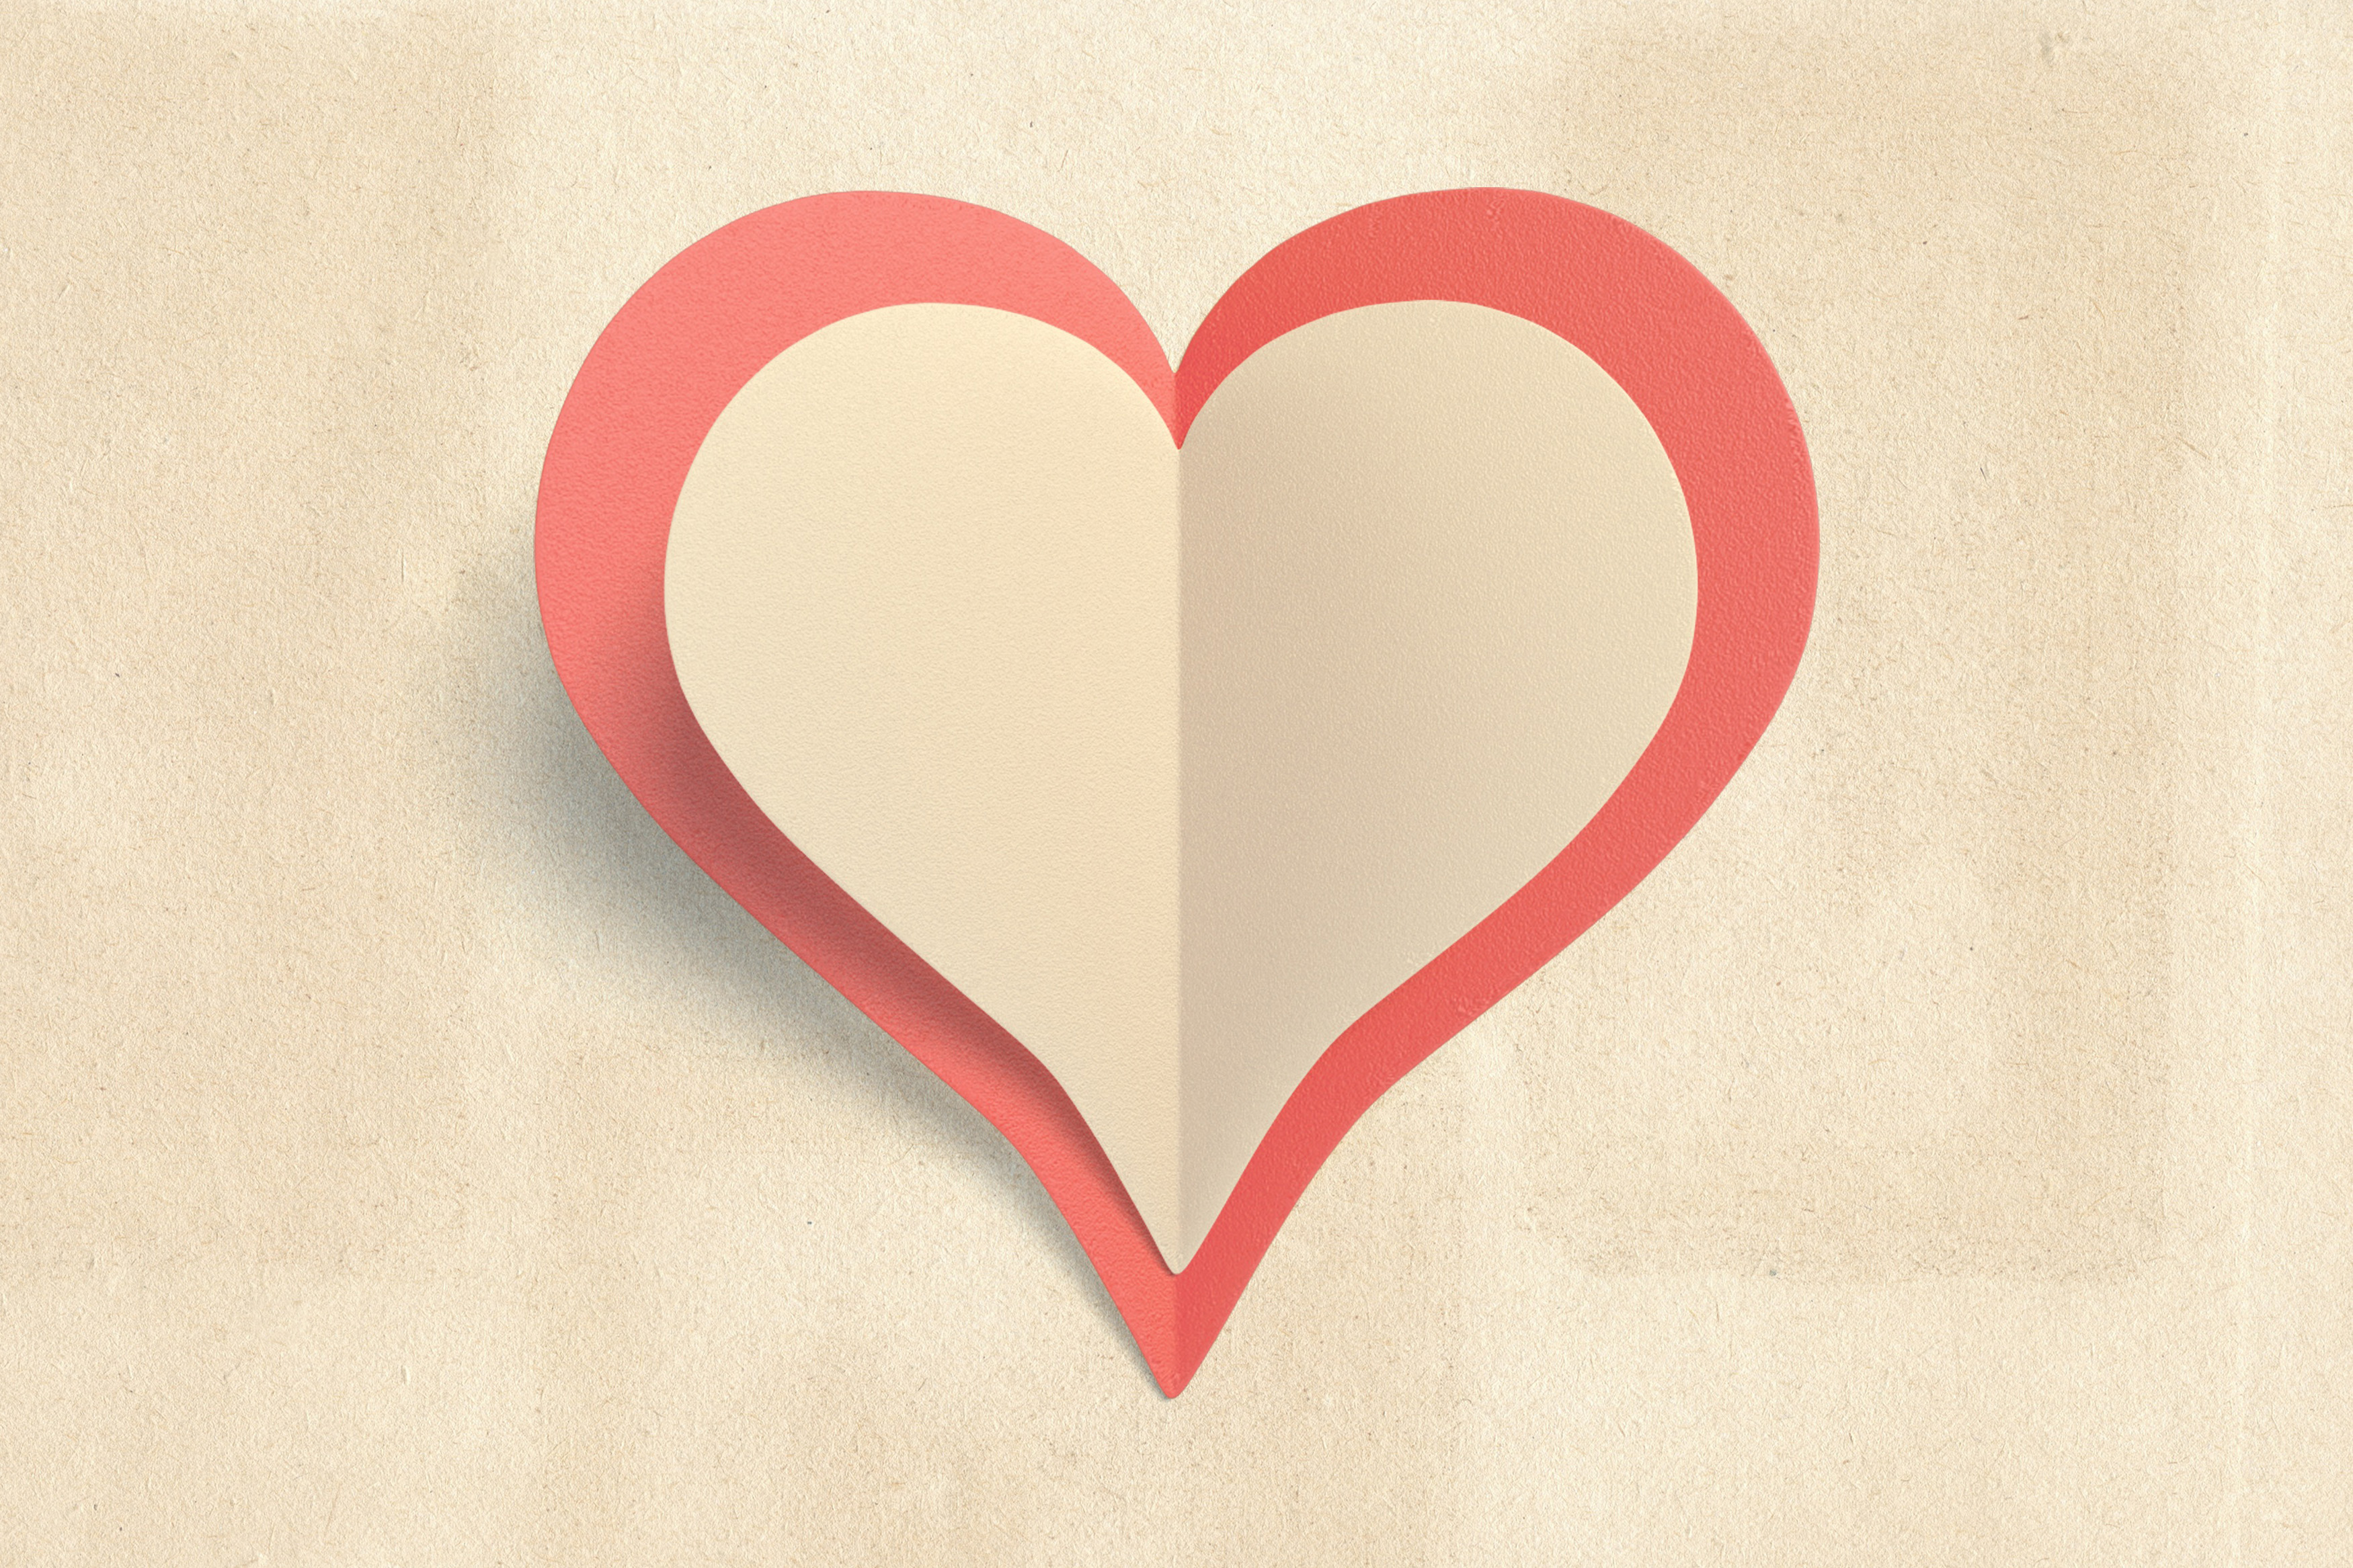
heart, love, red, valentine's day, organ, font, human body, symbol, logo, graphics, illustration